Viva Vietnam: A White Trash Adventure Tour

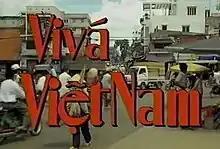
Opening credits of Viva Vietnam

Viva Vietnam: A White Trash Adventure Tour was a comedy documentary that aired on Comedy Central in 1995 and was hosted by the channel's first spokesperson, comic Tom Rhodes. It was the first opportunity Rhodes had to film and travel internationally for a television station.